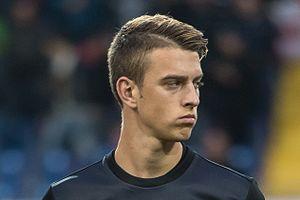
Janik Haberer est un footballeur allemand né le 2 avril 1994 à Wangen im Allgäu. Évoluant au poste de milieu offensif, il joue depuis juillet 2016 pour le SC Fribourg.